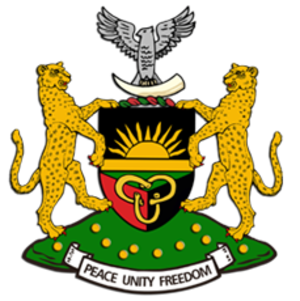
Biafra
Biafras nationalvåben
Republikken Biafra var en selvstændig republik i perioden fra fra 30. maj 1967 til 15. januar 1970. Før og efter denne periode har området været en del af Nigeria. Landet tog sit navn efter Biafrabugten, der udgjorde landets sydlige kyststrækning.